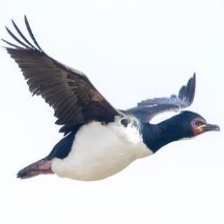
Species: AUCKLAND SHAQ
Scientific name: LEUCOCARBO COLENSOI